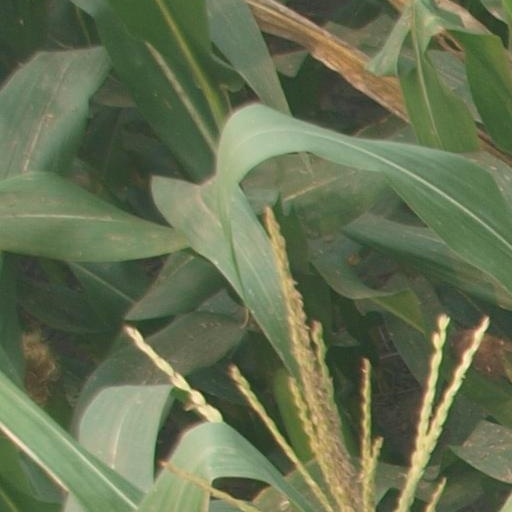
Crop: maize; corn